Democratic Republic of the Congo–Rwanda relations

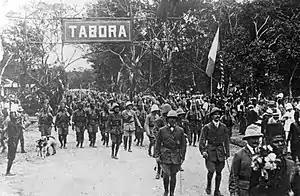
"Force Publique" in German East Africa after the Battle of Tabora, 1916

During World War I, an initial stand-off between the Belgian Congo's "Force Publique" and the German colonial army in German East Africa turned into open warfare, with a joint Anglo-Belgian invasion of the territory in 1916 and 1917 during the East African campaign. In 1916, the Belgians had assembled an army of 15,000 men (supported by roughly 260,000 local bearers), taking Kigali on 6 May and Tabora on 19 September. By 1917, the "Force Publique" controlled one-third of German East Africa. After the war, as outlined in the Treaty of Versailles, Germany was forced to cede control of the westernmost part of the colony to Belgium. On 20 October 1924, Ruanda-Urundi (modern-day Rwanda and Burundi) became a Belgian League of Nations mandate territory, with Usumbura as its capital.